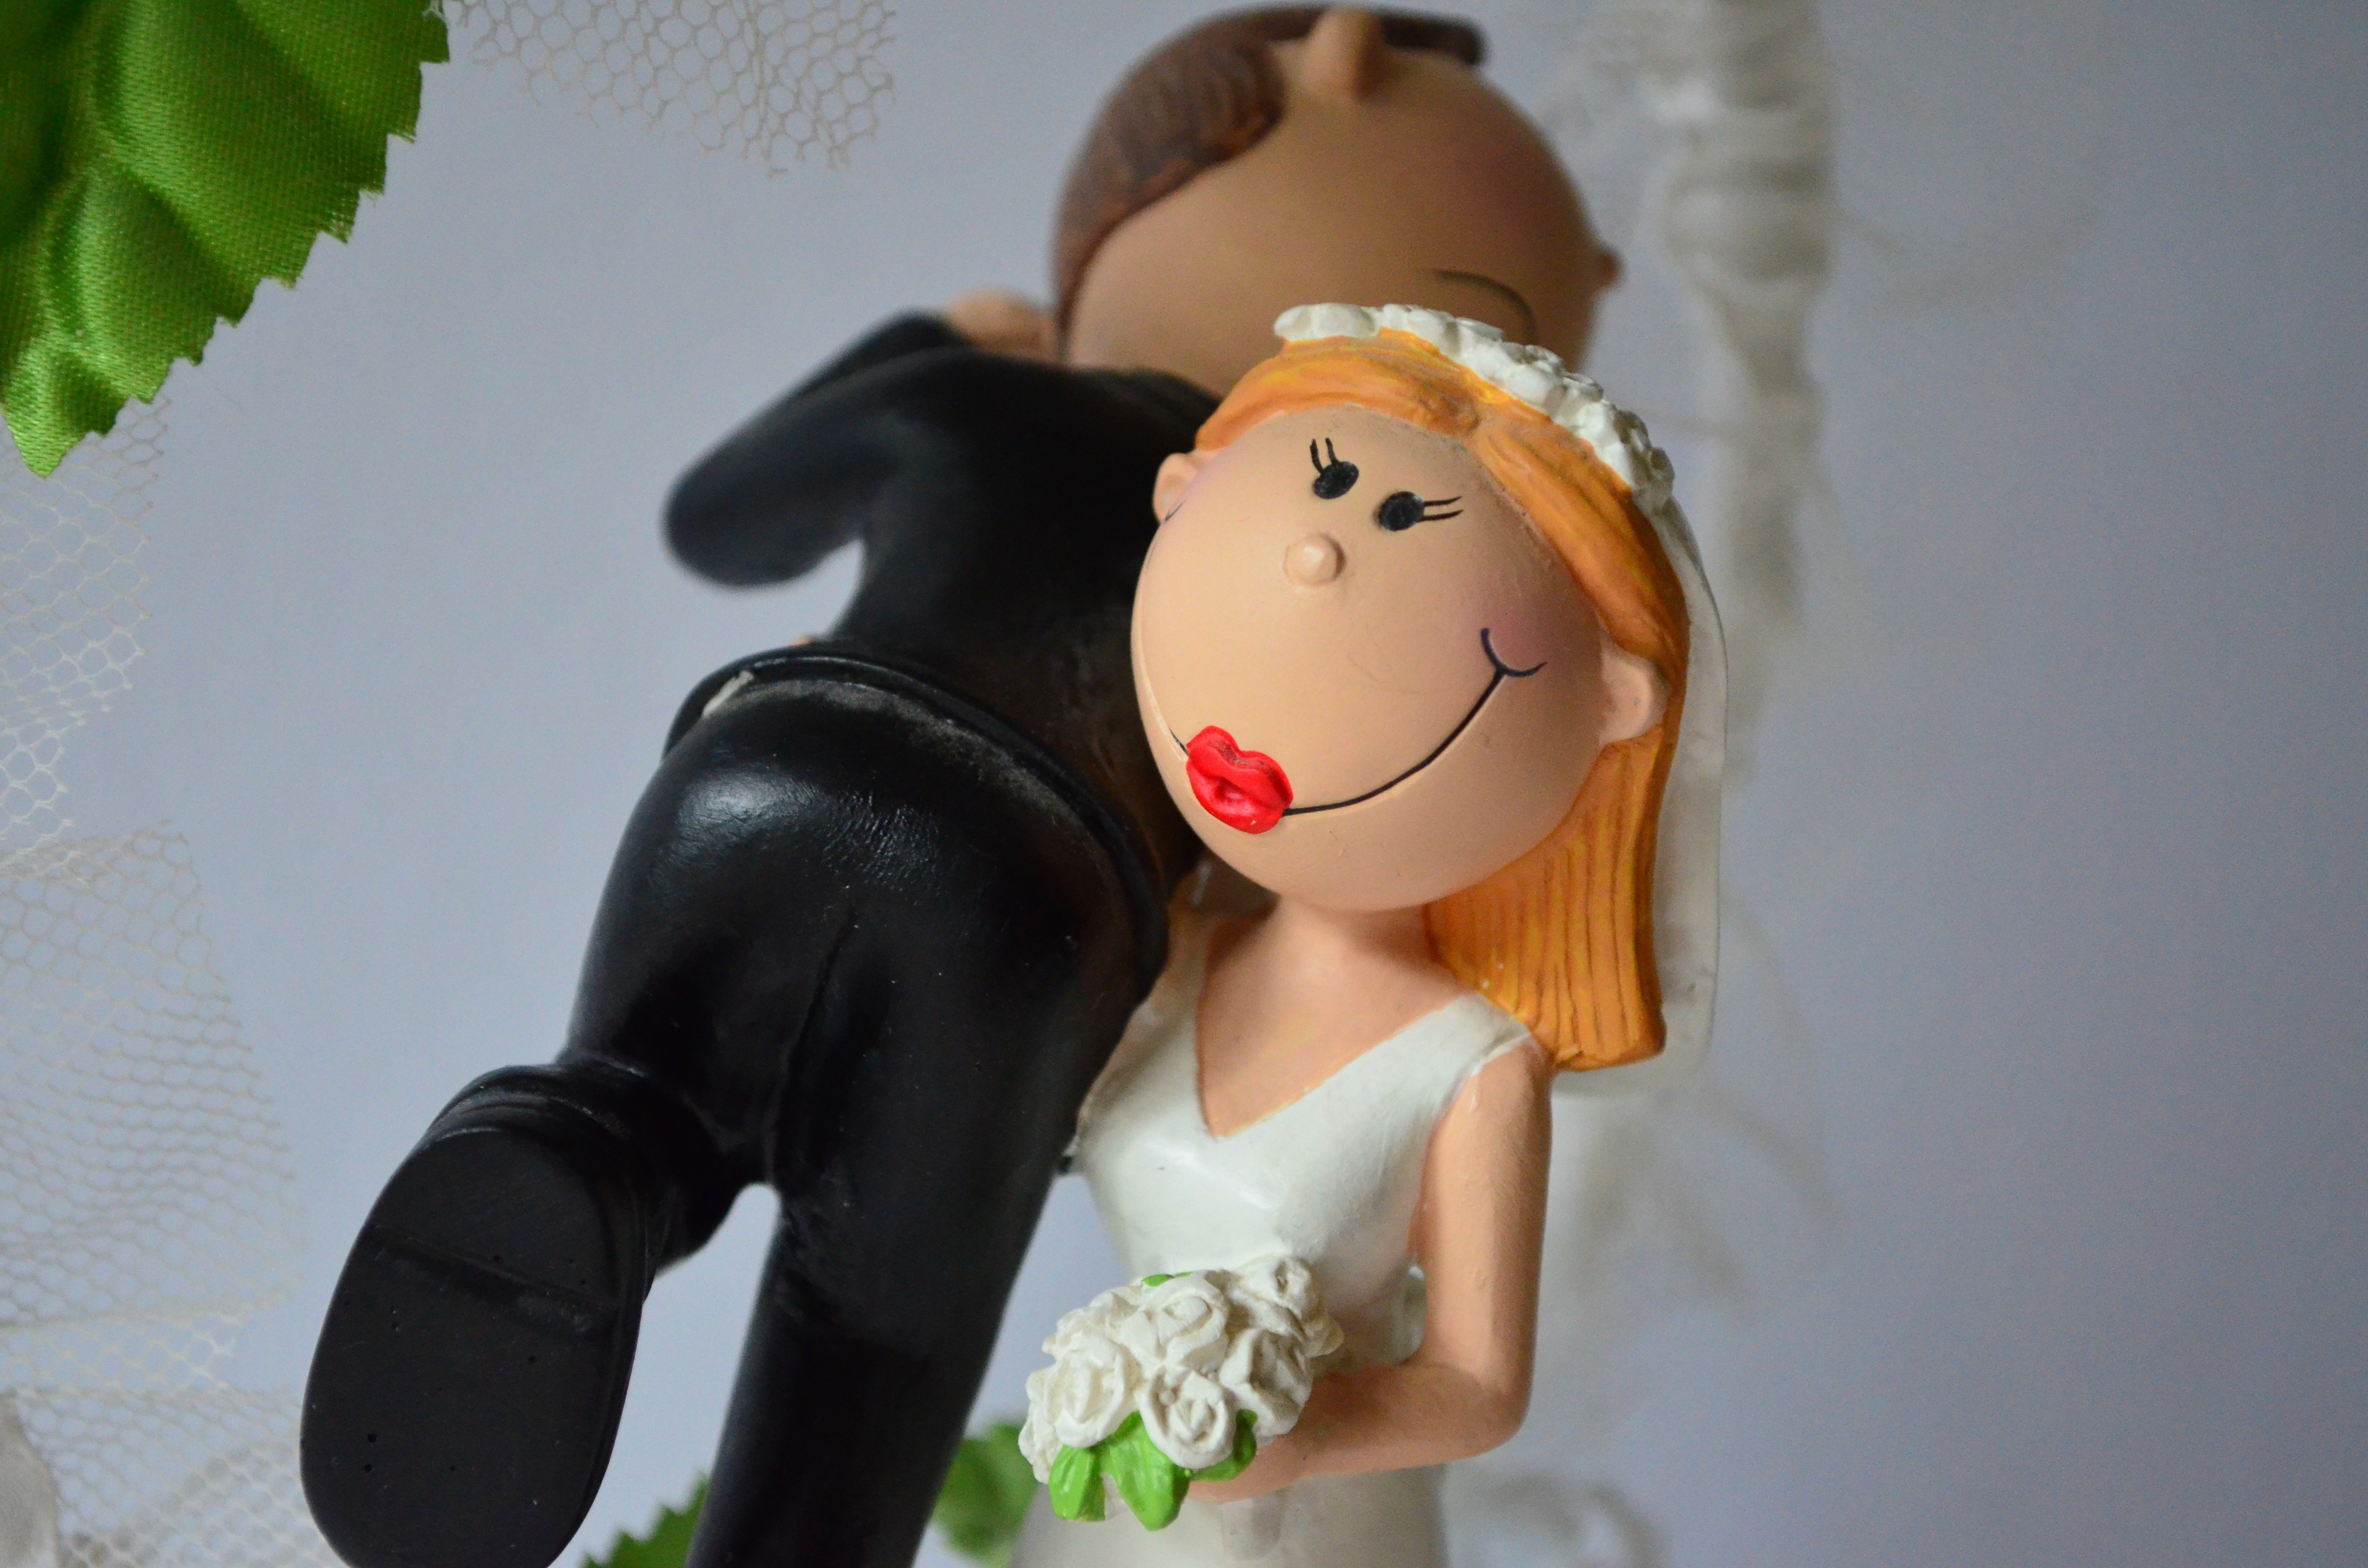
flower, wedding, toy, marriage, bride and groom, doll, figurine, skin, figures, costume, anime, sweetness, stuffed toy, pie gesteck